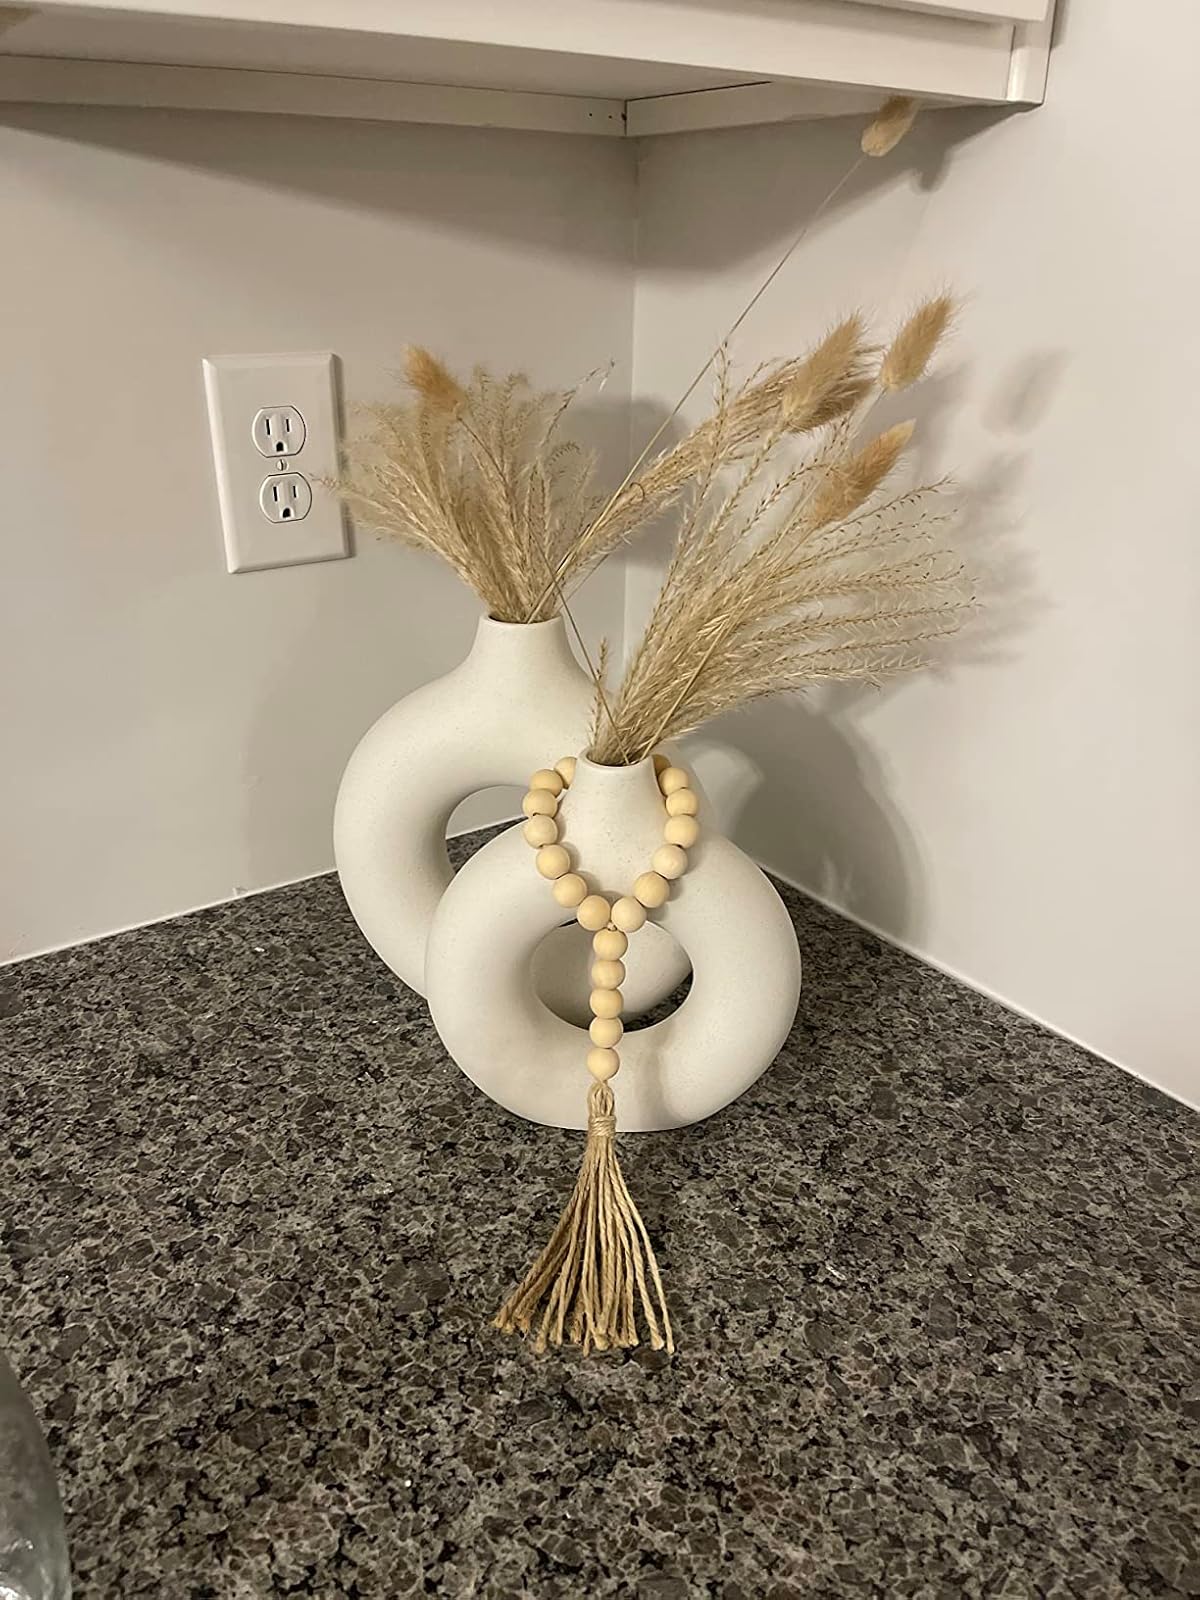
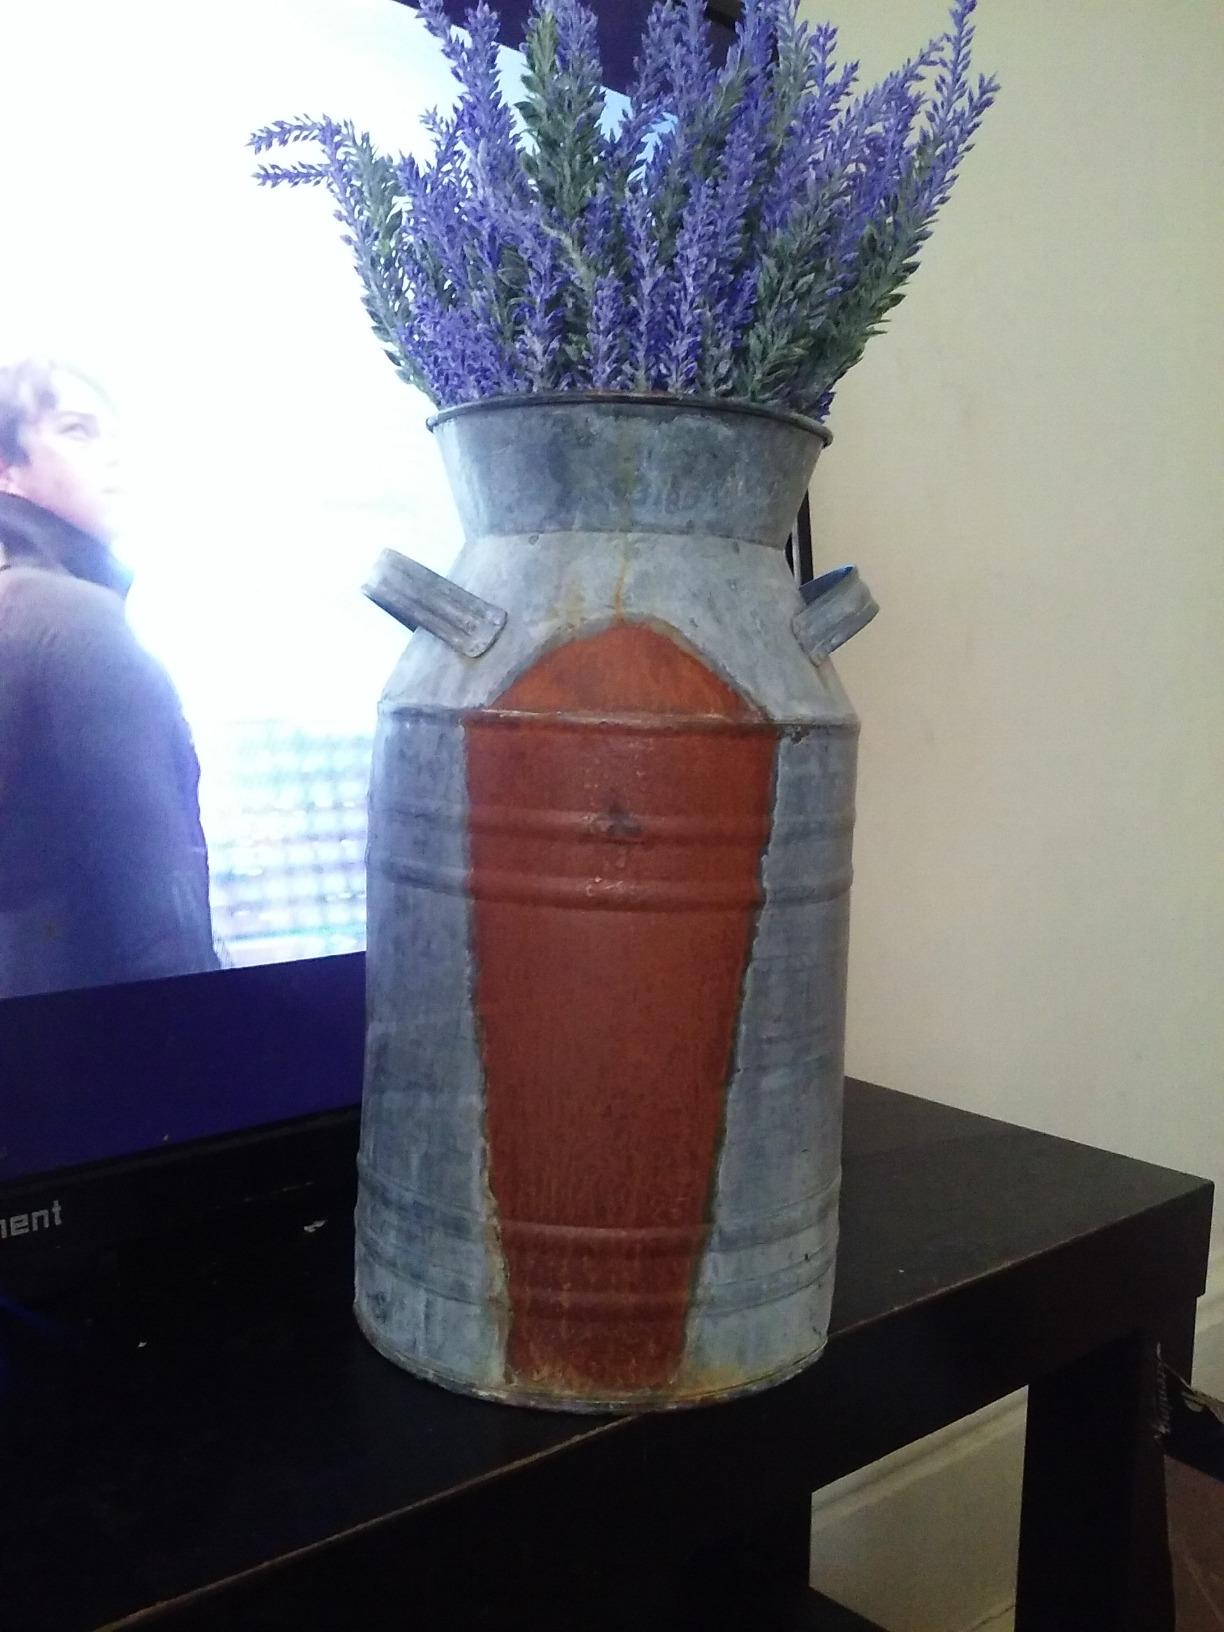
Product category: vase
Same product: no